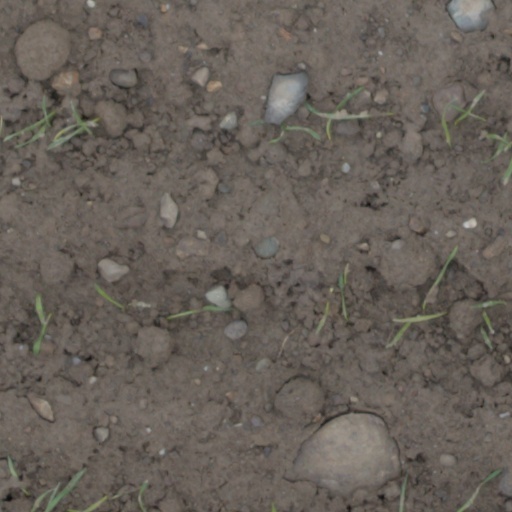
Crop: wheat